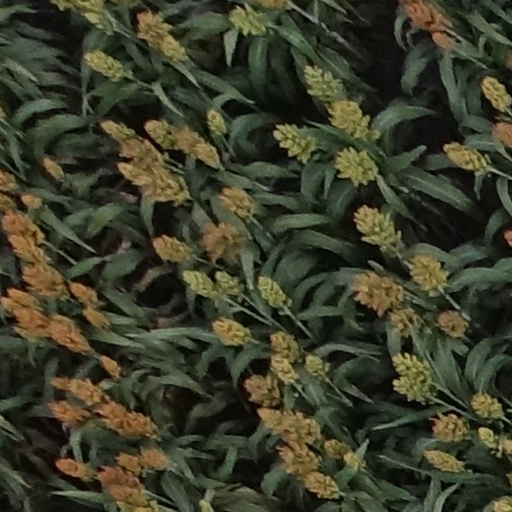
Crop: sorghum